William Crewe

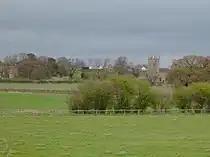
The Shrewsbury battlefield in 2005, with the church of St Mary Magdalene in the distance.

In the weeks after the battle, inquisitions post mortem were taken for both men, and their involvement in the rebellion incurred forfeitures of livestock and lands; William forfeited 21 cattle and 8 horses, as well as 32 acres of arable farmland. David Crewe of Pulcroft was one of the jurors present at William's inquisition. William was succeeded by his son, John, with whom all references to Sound disappeared, and whose son, Thomas, would settle at the salt-producing town of Nantwich.